Ectosymbiosis

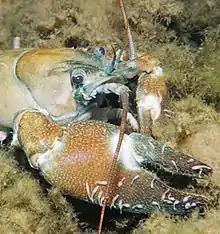
"Branchiobdellid" annelids are mutualistic parasites. They will attach to a signal crayfish and feed on diatoms, bacteria, and protozoans that accumulate on the exoskeleton.

Mutualism is a form of ectosymbiosis where both the host and parasitic species benefit from the interaction. There are many examples of mutualistic ectosymbiosis that occur in nature. One such relationship is between "Branchiobdellida" and crayfish in which the "Branchiobdellida" acts as a bacterial gut cleaner for the crayfish species. Another example is the iron-oxide associated chemoautotrophic bacteria found crusted to the gills of "Rimicaris exoculata" shrimp that provide the shrimp with vital organic material for their survival while simultaneously supporting the bacteria with different organic material that the bacterial cannot produce itself. Groups of organisms – greater than a single pair of a host and parasite – can also form mutualistic ectosymbiotic interactions. Bark beetles can work in a dynamic mutualistic fashion with fungi and mites attached to their exoskeletons, both of which feed off of trees to provide vital energy to the beetles while the beetles provide necessary organic material to the fungi and mites to survive. In this case, the relationship between the fungi and mites is functional because while both do the same job, they are optimally functional at different temperatures.